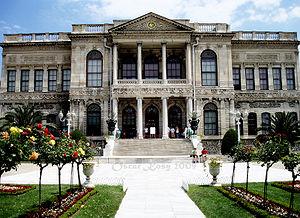
Le palais de Dolmabahçe situé à Istanbul, en Turquie, sur le côté européen du Bosphore, a été la résidence du sultan de 1853 à 1922, à l'exception d’une vingtaine d’années, entre 1889 et 1909, où fut utilisé le palais de Yıldız. Alors centre administratif de l'Empire ottoman, c'est aujourd'hui un musée géré par la Direction du Palais National de la Grande Assemblée nationale de Turquie.